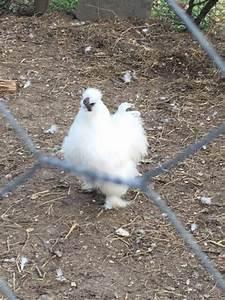
chicken